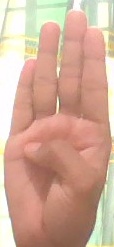
ASL sign: B